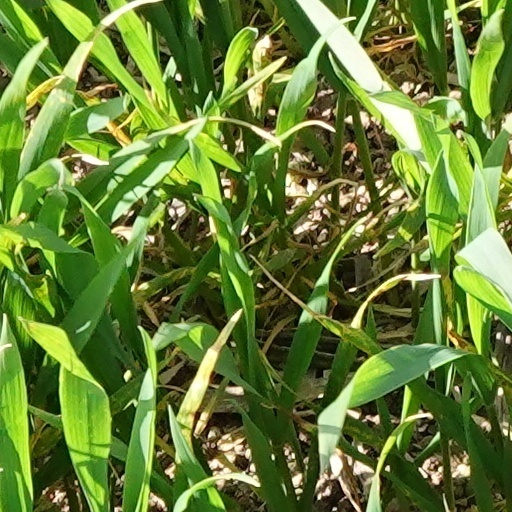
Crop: wheat